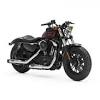
Vehicle type: Motorcycles